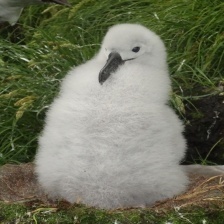
Species: ALBATROSS
Scientific name: DIOMEDEIDAE